Apartment

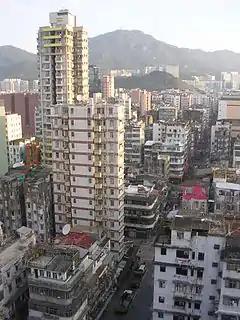
Low-income housing in Sham Shui Po District, Hong Kong

Tenement law refers to the feudal basis of permanent property such as land or rents. It may be found combined as in "Messuage or Tenement" to encompass all the land, buildings and other assets of a property.